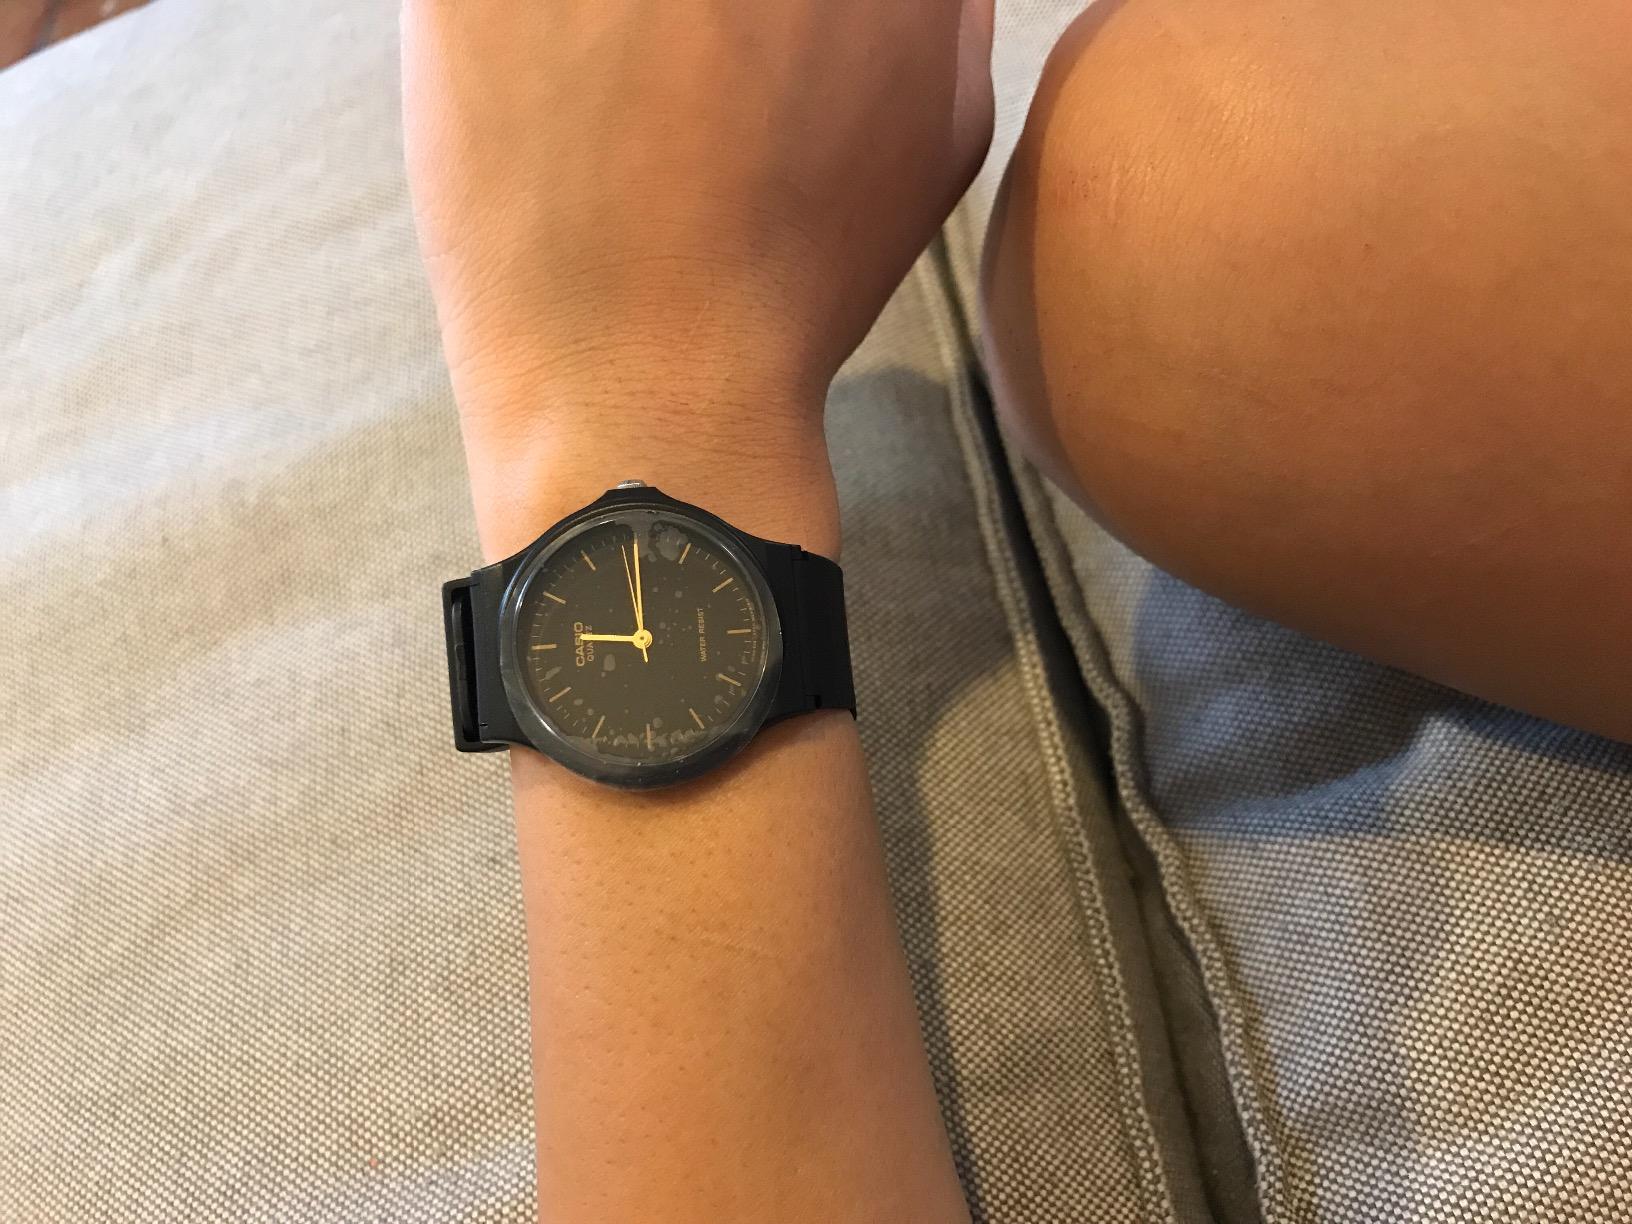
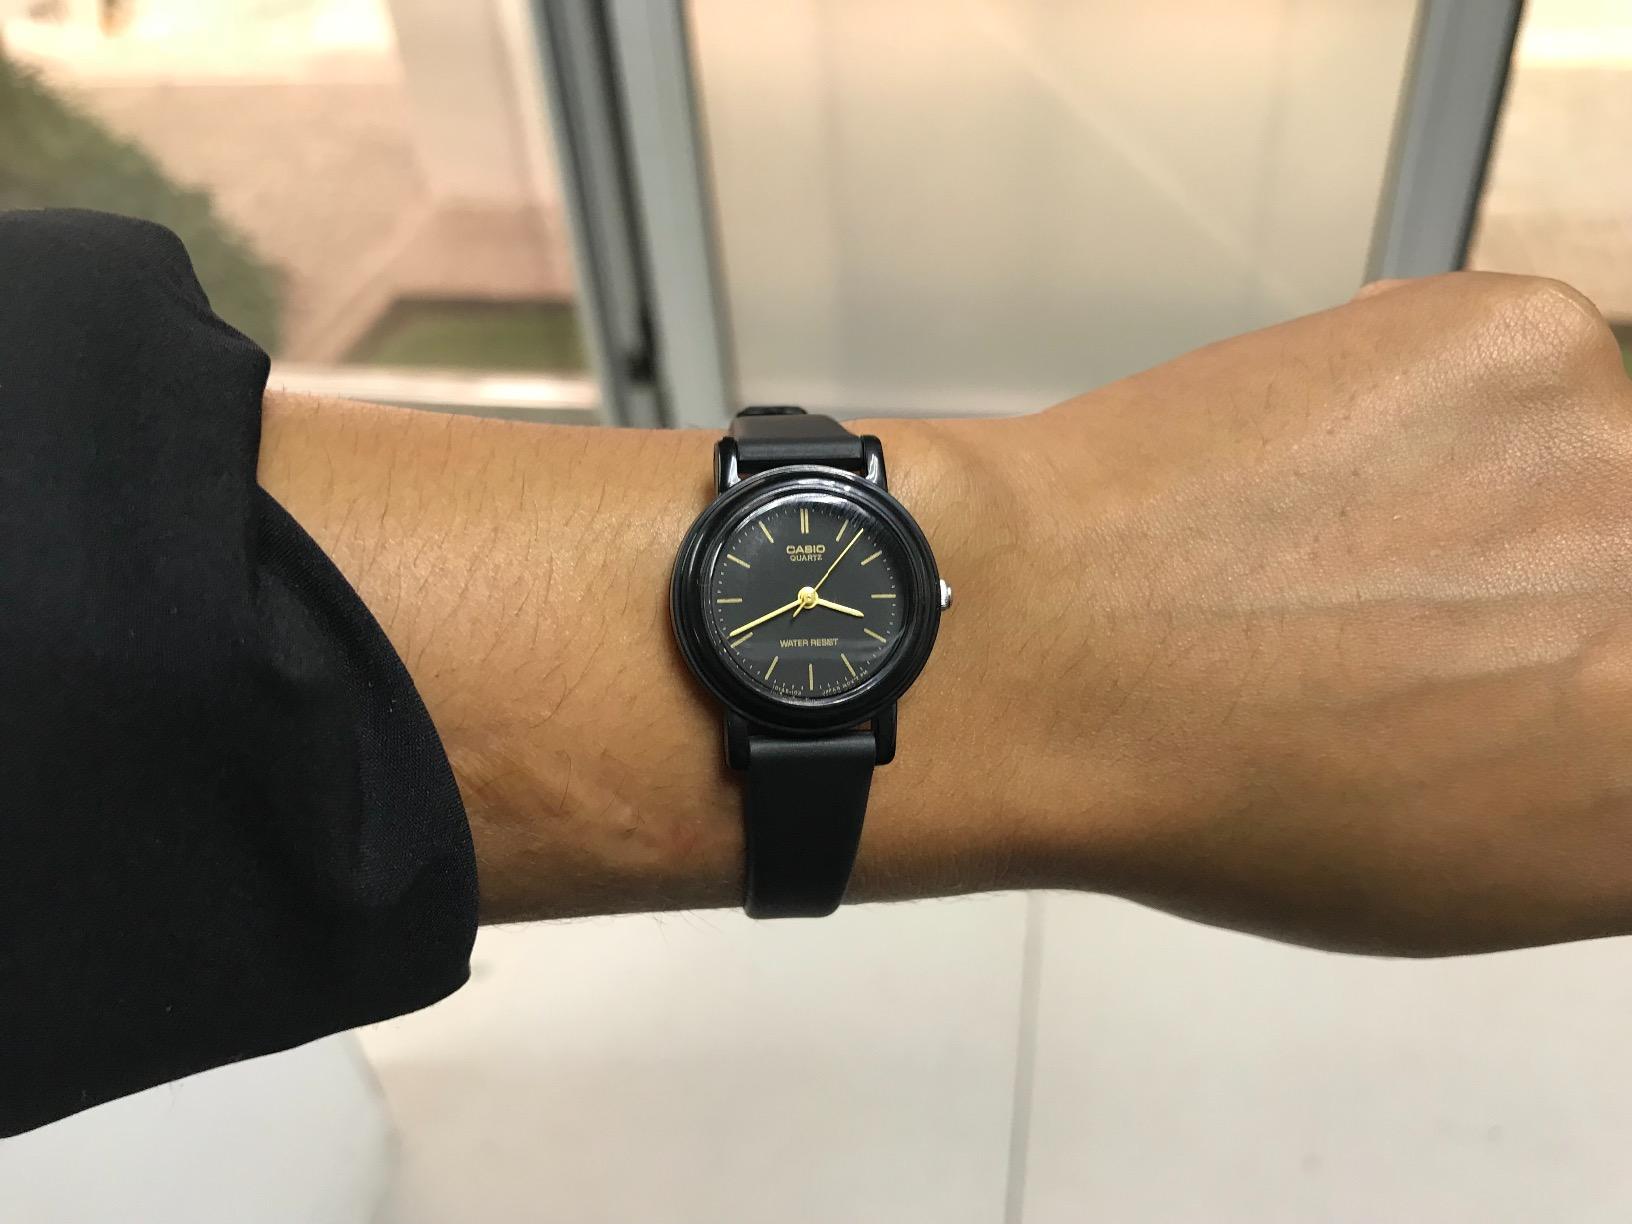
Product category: accessories_watch
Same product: no